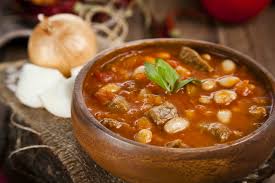
Yemek: kuru_fasulye